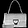
Label: Bag